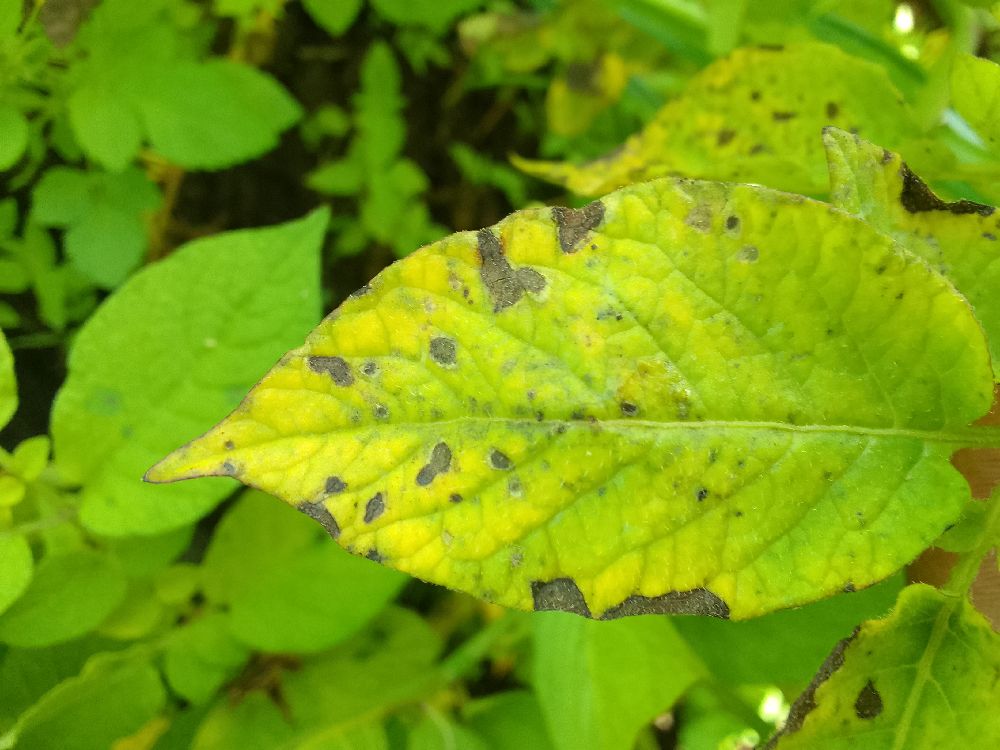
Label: Early blight